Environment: real
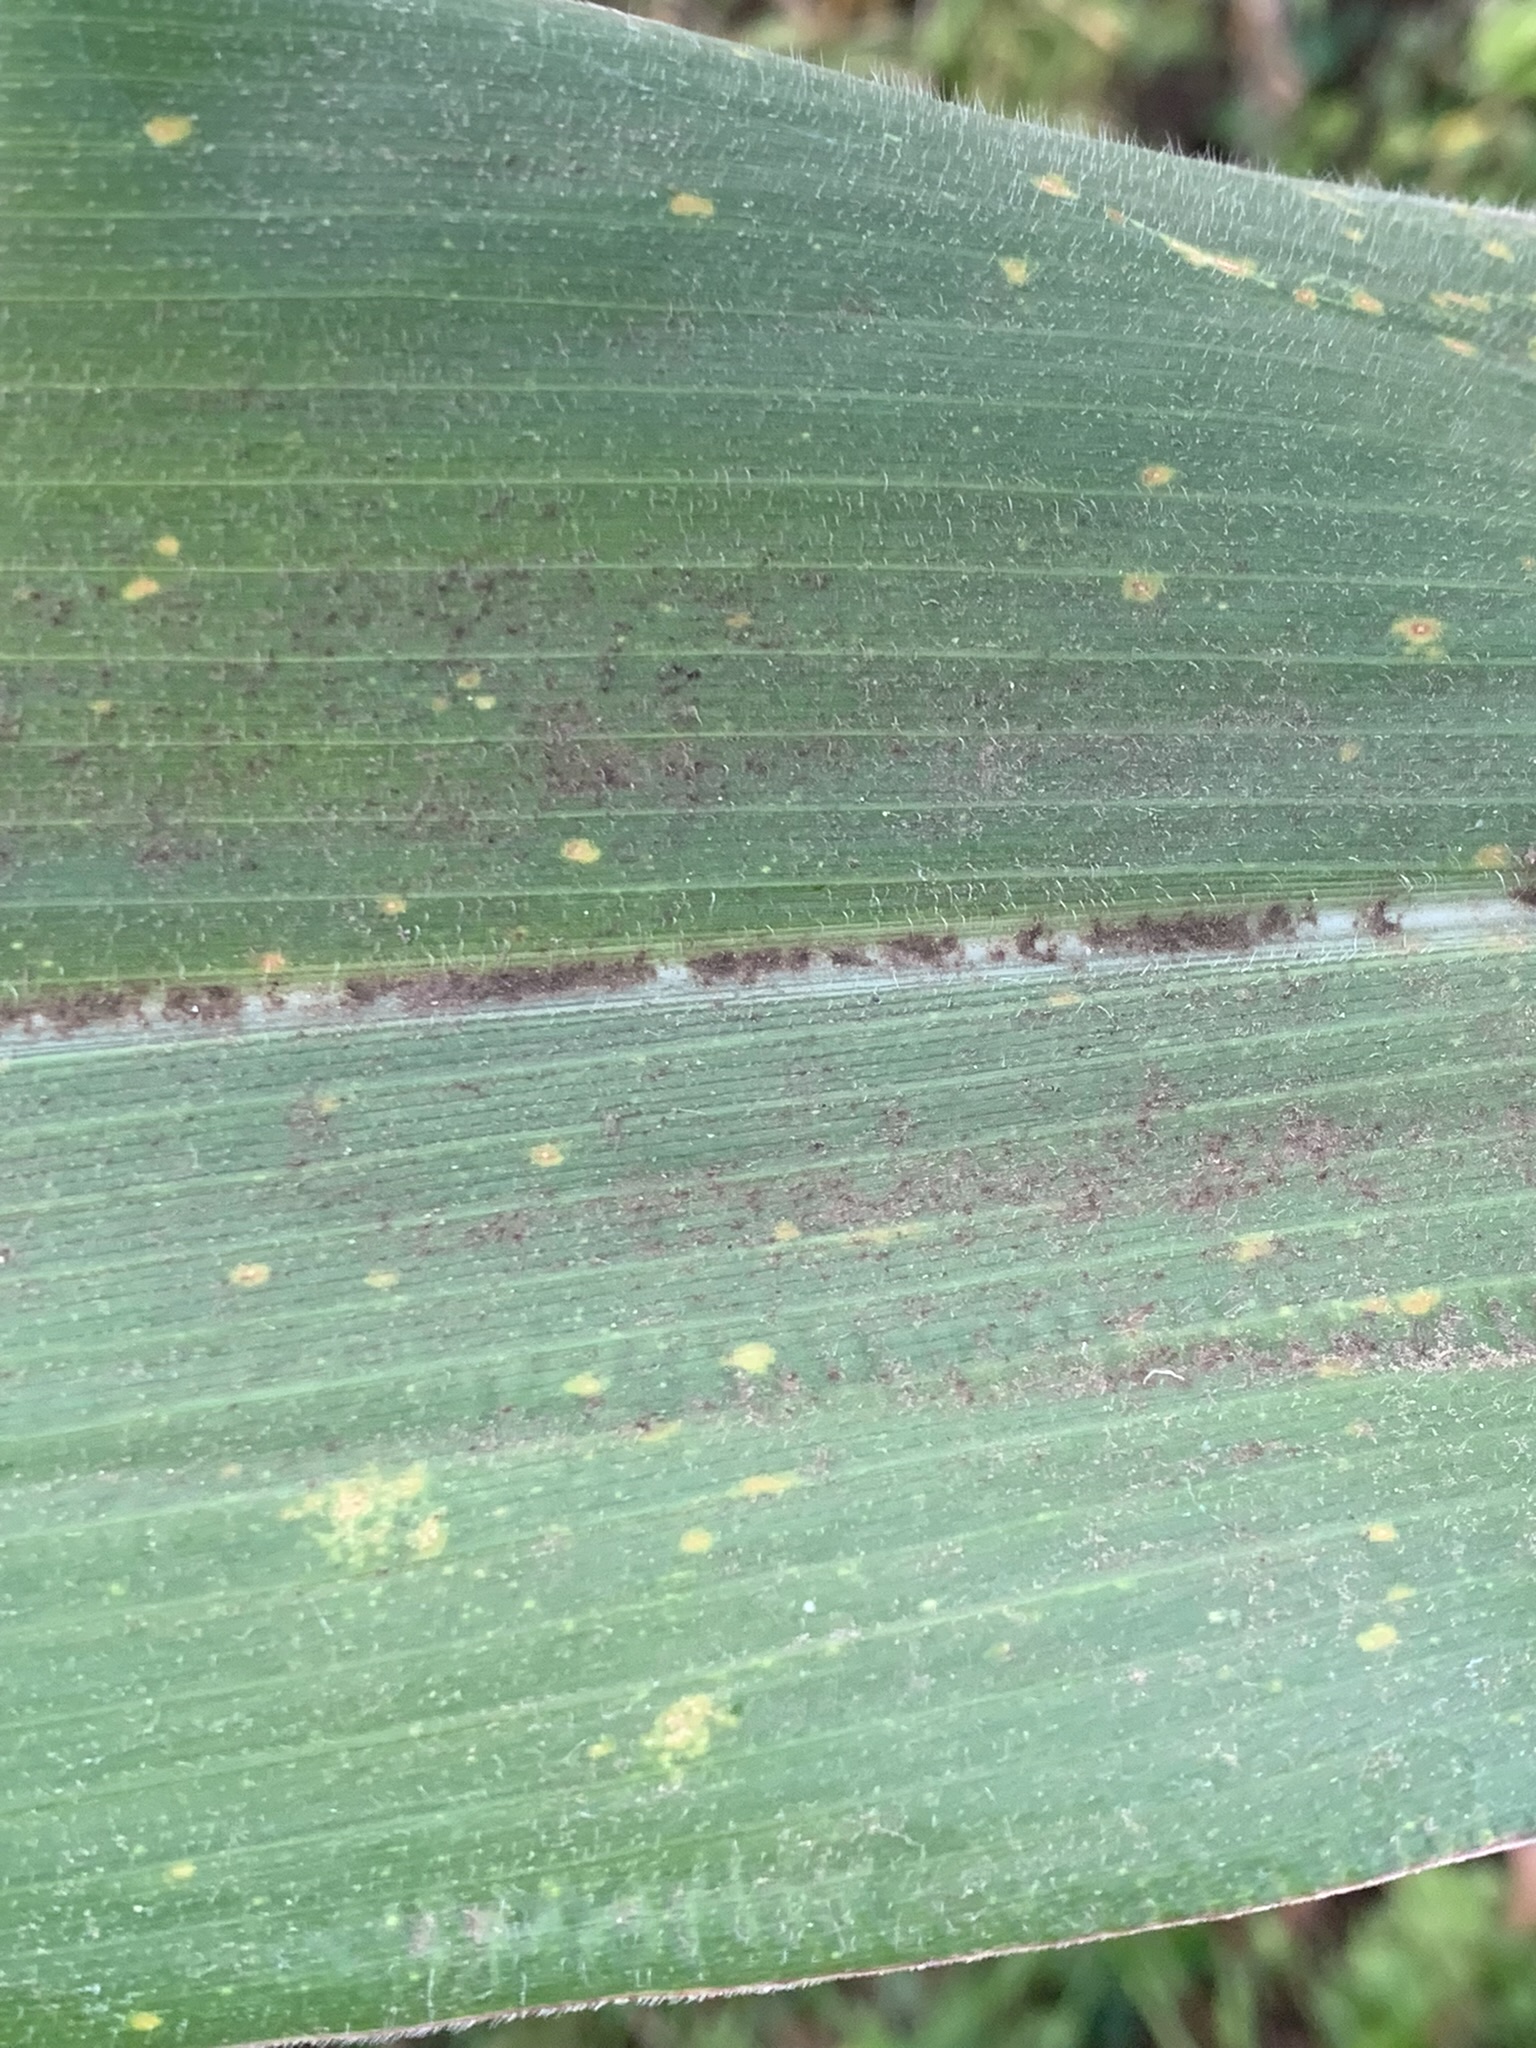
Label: lethal_necrosis